Dolmen-Chapel of São Brissos

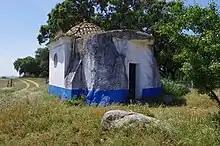
The chapel in 2011

The Dolmen-Chapel of São Brissos is a small chapel located in the parish of Santiago do Escoural in the municipality of Montemor-o-Novo in Portugal. It consists of the conversion of a prehistoric tomb into a Christian cult building. The chapel has been classified as a Property of Public Interest since 1957.